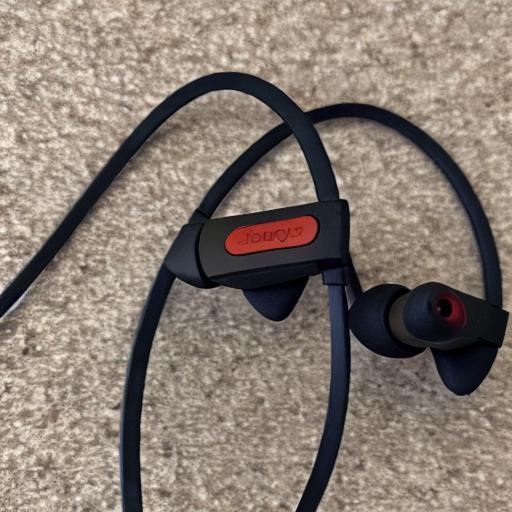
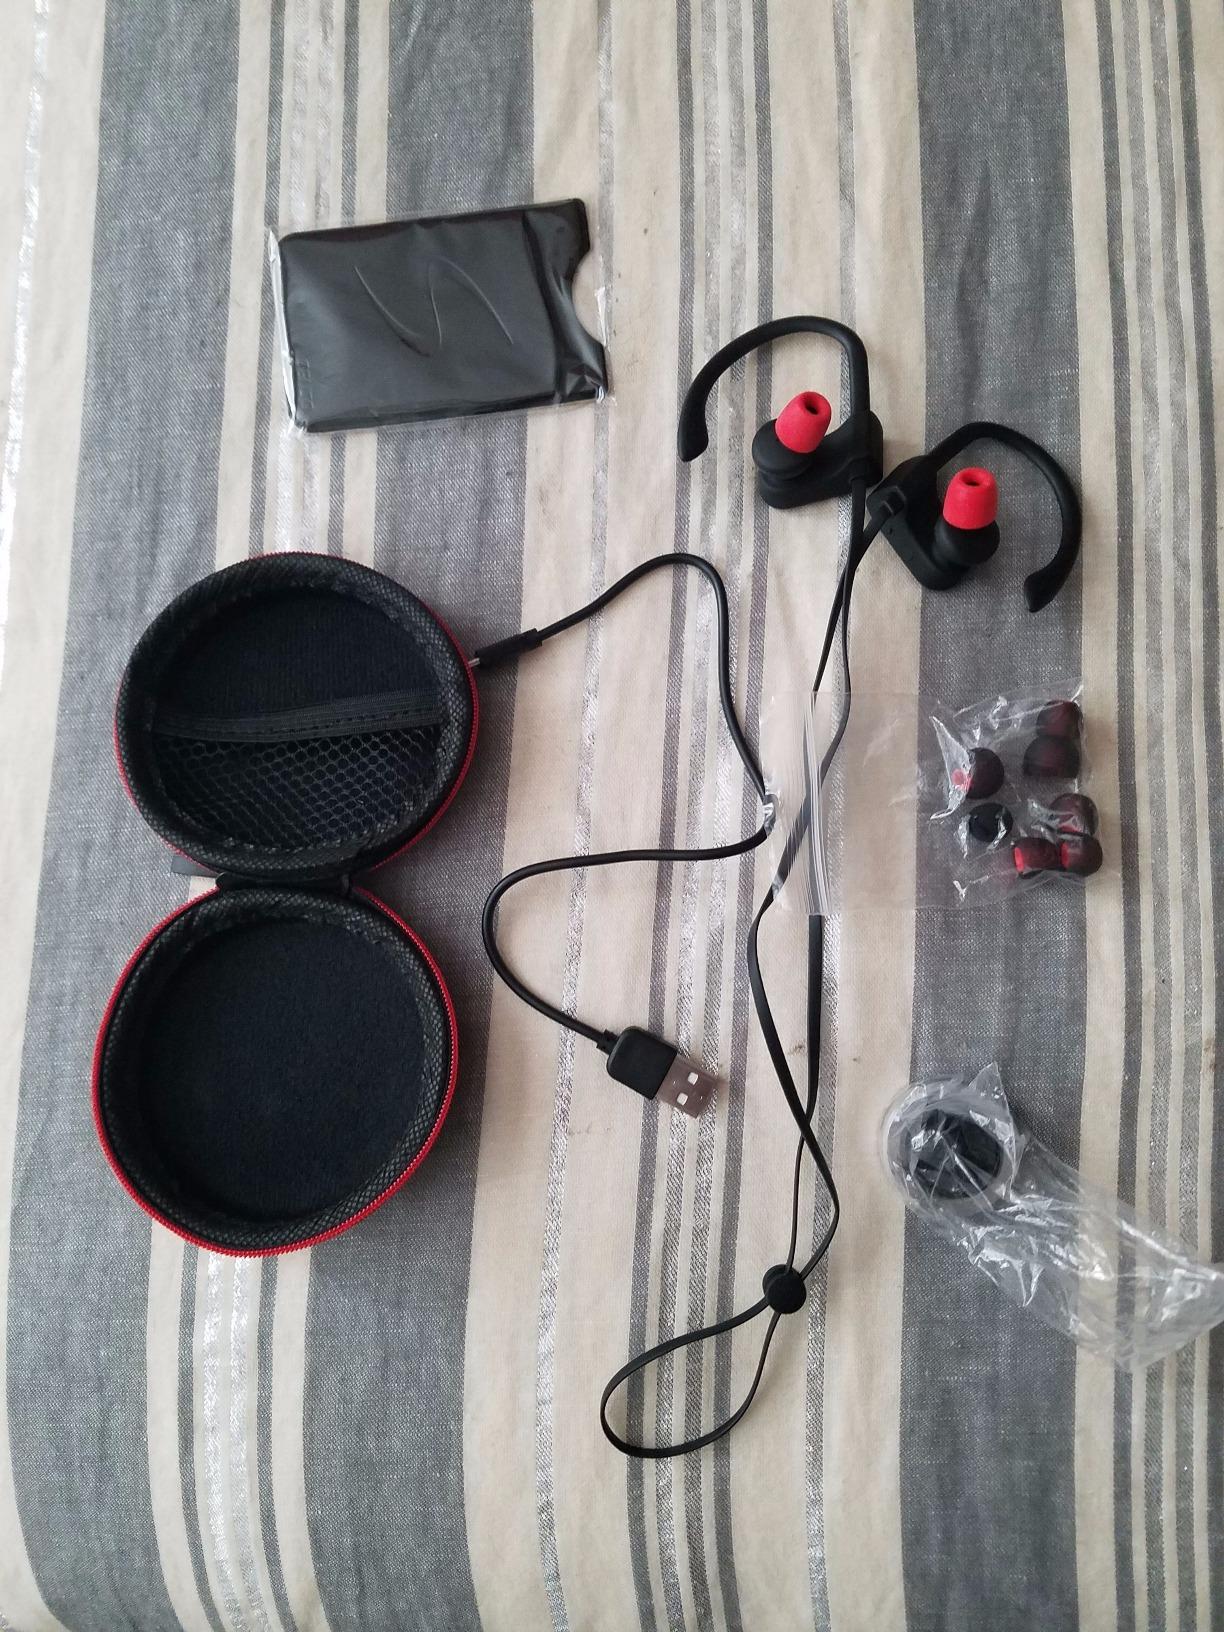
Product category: earbuds
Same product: no